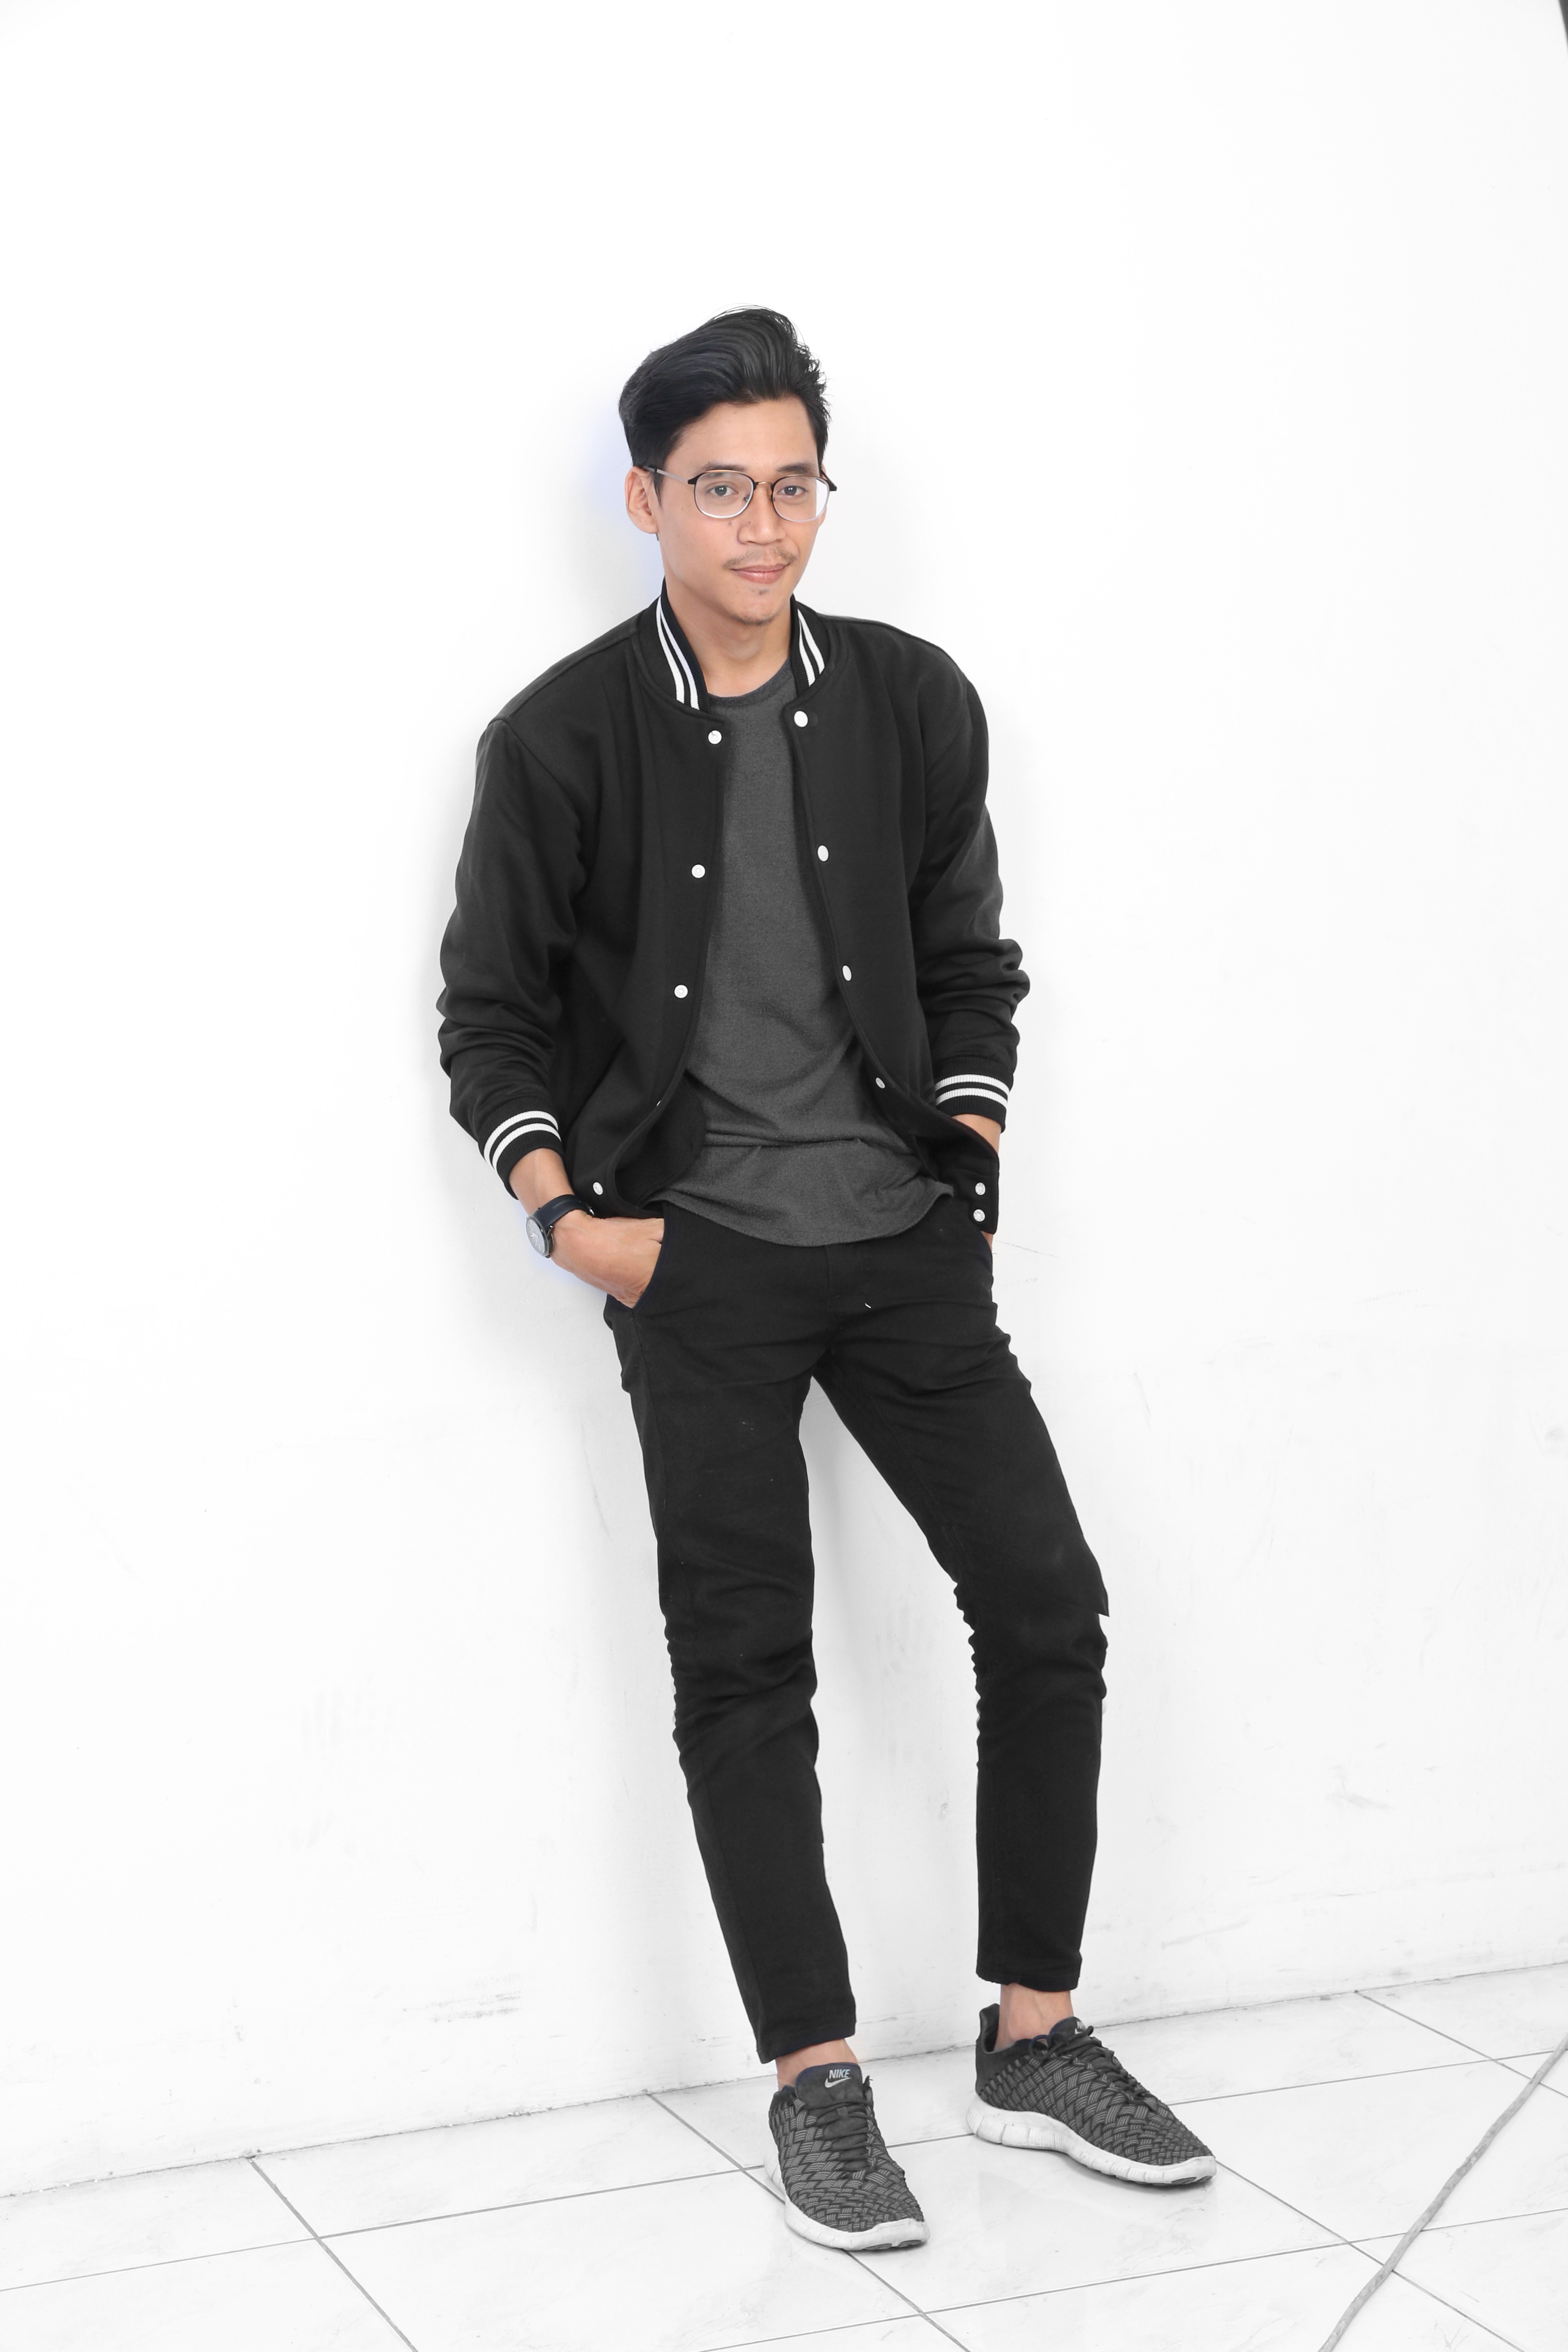
model, man, clothing, white, black, standing, outerwear, fashion, collar, neck, jeans, gentleman, denim, footwear, blazer, sleeve, jacket, suit, dress shirt, shoe, pocket, sportswear, cool, formal wear, photography, trousers, t shirt, top, photo shoot, shirt, style, coat, fashion design, street fashion